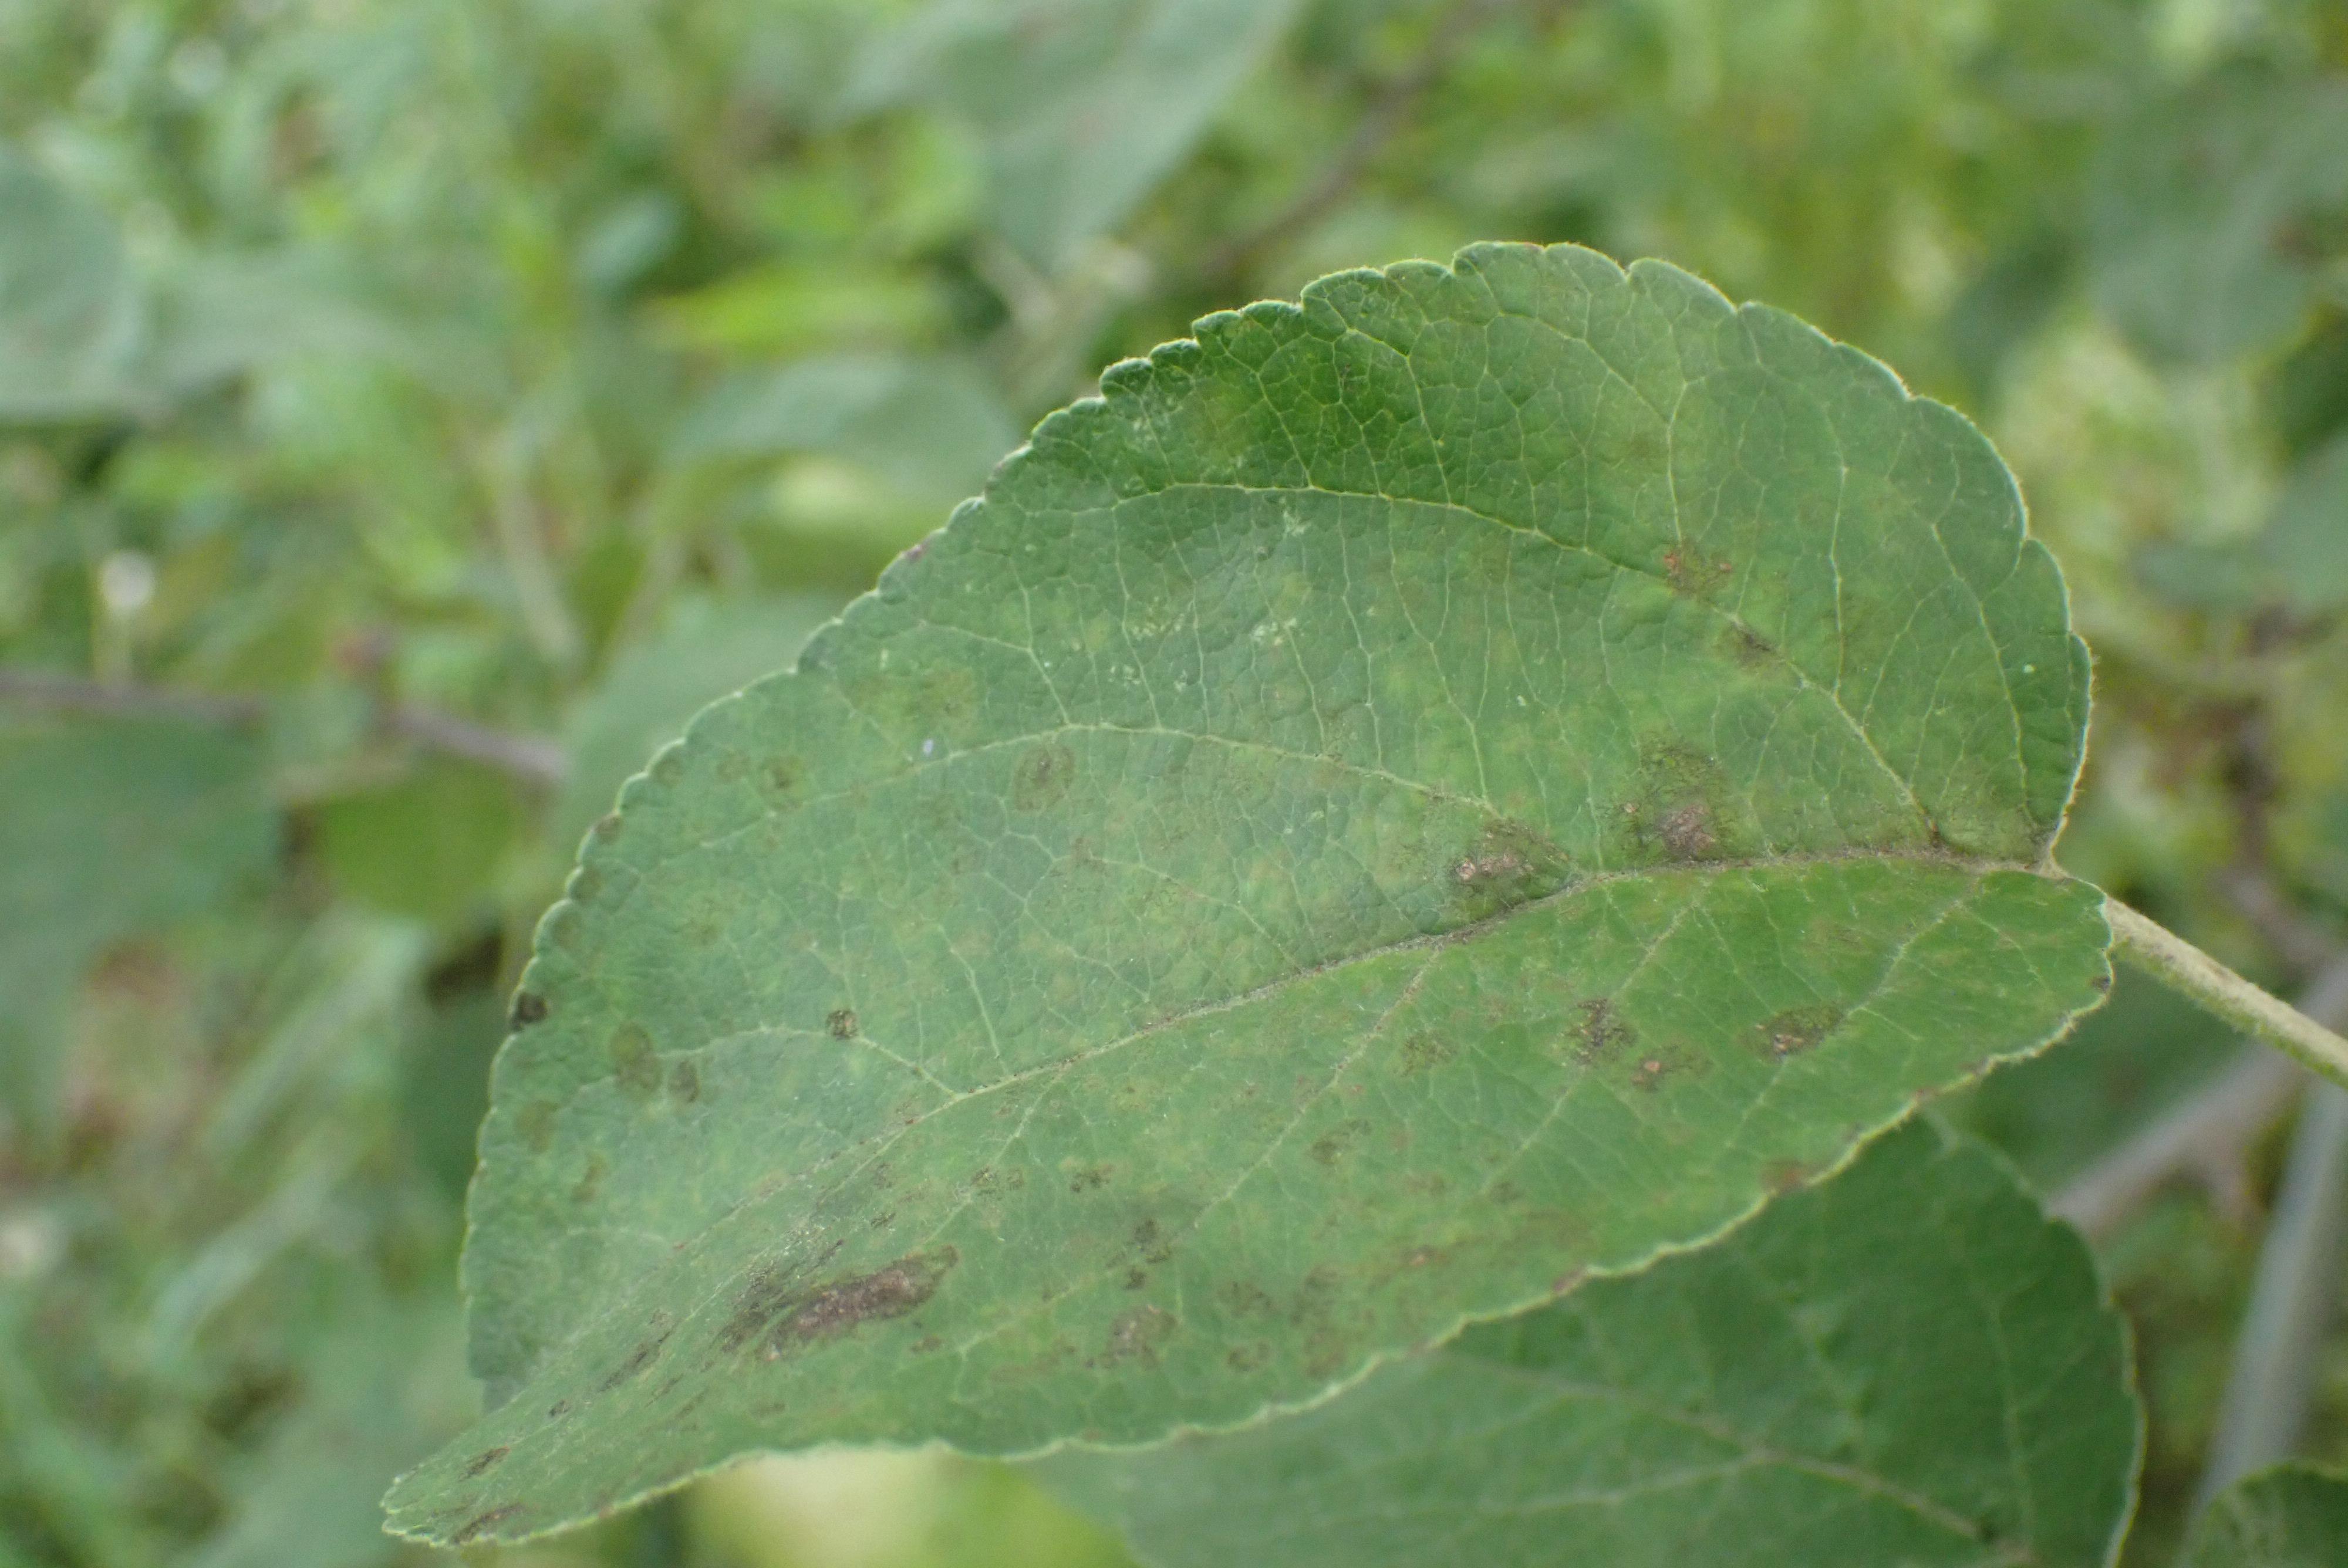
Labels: scab